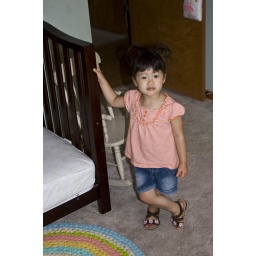
Reagan in double pig tails, striped shirt and shorts 03